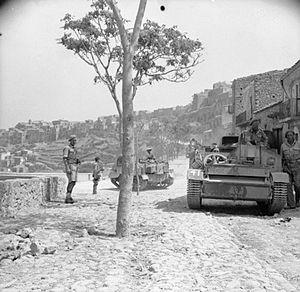
La bataille de Centuripe est livrée du 2 au 4 août 1943 à la suite du débarquement allié en Sicile. Les forces de la VIIIᵉ armée britannique sont engagées dans de violents combats dans et autour de la ville de Centuripe dans la partie centrale de la Sicile dans la région montagneuse située entre les fleuves Dittaino et Salso. Elle aboutit au début de retrait des forces de l'Axe de Sicile.